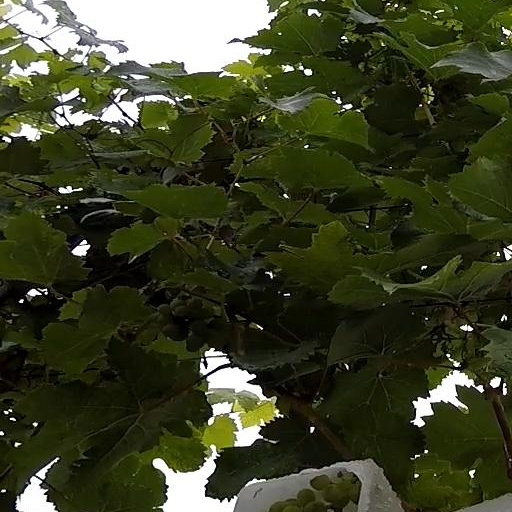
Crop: grape